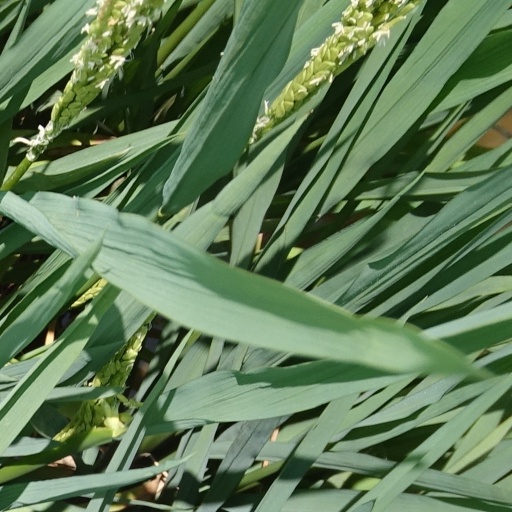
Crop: rice